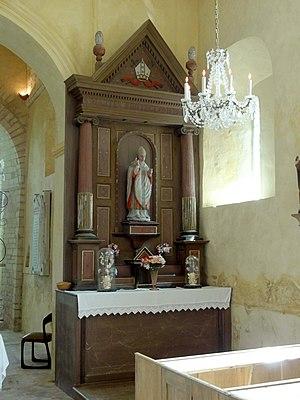
Mobilier de l'église (voir titre).
L'église Saint-Martin est une église catholique paroissiale située à Omerville, en France. Elle se singularise par son plan allongé, à vaisseau unique, avec des travées de quatre époques différentes qui se succèdent en enfilade, et un clocher central roman. Avec les murs de la deuxième et de la troisième travée de la nef, il représente la partie la plus ancienne de l'église, et devrait remonter au moins au dernier quart du XIᵉ siècle, ou sinon au tout début du XIIᵉ siècle. Malheureusement, l'élégante flèche de pierre ajoutée au milieu du XIIᵉ siècle a été démolie vers 1905, et remplacée par un simple toit. À l'intérieur, le caractère roman s'est bien conservé dans la base du clocher voûtée en berceau. Un chœur de deux travées, dont le style du voûtement reflète les dernières années de la première période gothique, est substitué à l'abside primitive vers 1220-1230. Lors de l'agrandissement du chœur par l'adjonction d'une abside à pans coupés au dernier quart du XIIIᵉ siècle ou au début du XIVᵉ siècle, la seconde travée est partiellement démolie pour des raisons inconnues.